Ford Falcon (XE)

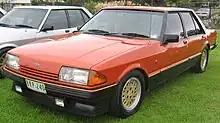
Fairmont Ghia ESP

The XE Fairmont Ghia ESP (option 54) was an optional pack that was chosen by the purchaser when ordering their new car, it varied in trim, styles and motors. Examples of ESP upgrades are, two-tone Charcoal-accented paint or base Ghia paint, Scheel-brand front bucket seats or Ghia Seats, or Cleveland V8 or EFI Crossflow 6, 3 speed C4 auto or 4 speed single rail manual. Most ESP optioned Ghias are easily distinguishable from the Fairmont Ghia, however, many Option 54 Fairmont Ghias look so similar to the Fairmont Ghia that most owners of a used example do not realise they have an ESP as there is no code on the compliance plate to distinguish this. The only way to ascertain if a Fairmont Ghia is a genuine ESP is to contact Ford Australia with the compliance details and have the vehicles original purchase order examined for "option 54". The only common components of an XE ESP were the differential and rear brakes, "Option 54" included LSD and rear disc brakes as standard.